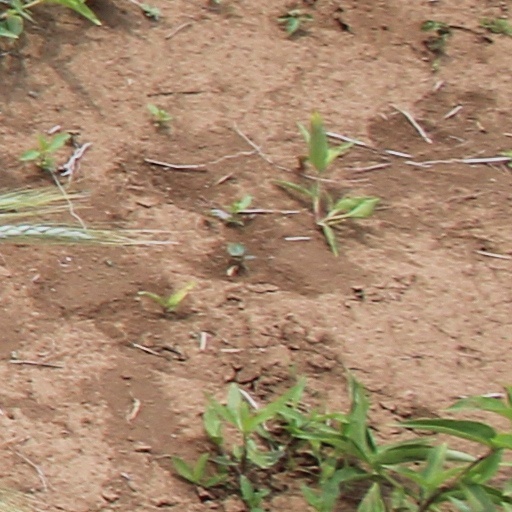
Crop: wheat